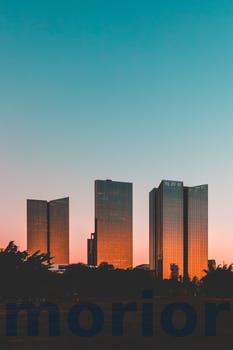
Label: Watermark